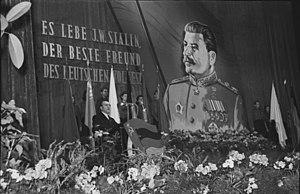
L'histoire du communisme recouvre l'ensemble des évolutions de ce courant d'idées et, par extension, celle des mouvances et des régimes politiques qui s'en sont réclamés. Le communisme se développe principalement au XXᵉ siècle, dont il constitue l'une des principales forces politiques : à son apogée, durant la seconde moitié du siècle, un quart de l'humanité vit sous un régime communiste.